Petit (Portuguese footballer)

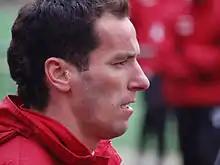
Petit with FC Köln in 2009

On 30 July 2008, Petit signed a two-year contract with newly-promoted 1. FC Köln from Germany, with the option of a third; Benfica retained first choice were he to return to his homeland, and would receive €3 million if he chose another Portuguese team. He netted his first goal with his new club on 7 August, against SV Niederauerbach in the first round of the DFB-Pokal. On 1 November, he scored his first in the Bundesliga, a 90th-minute effort against VfB Stuttgart in a 3–1 victory, ending his debut season with 31 matches out of 34 as the team easily retained their status.